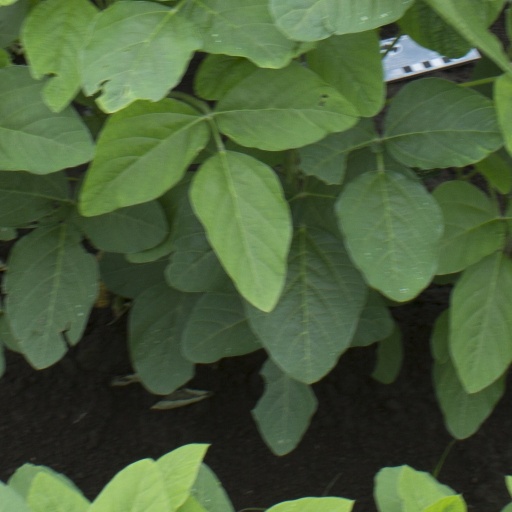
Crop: soybean